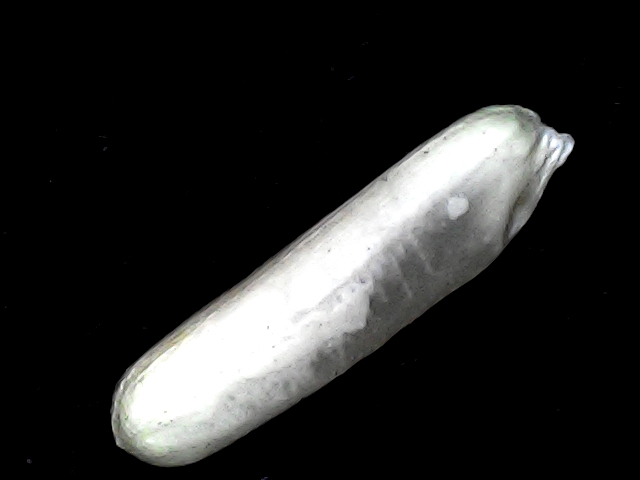
Rice variety: BD57